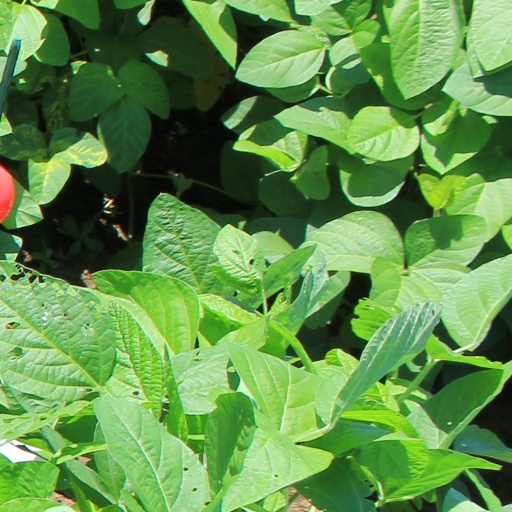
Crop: soybean